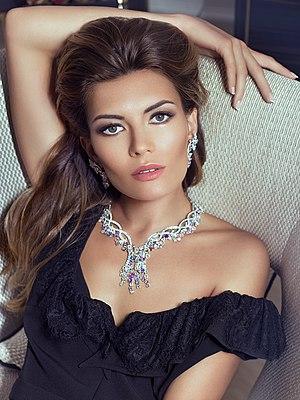
Van Cleef &amp